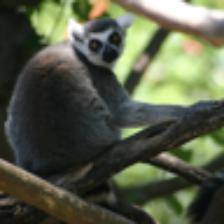
Label: NonHuman